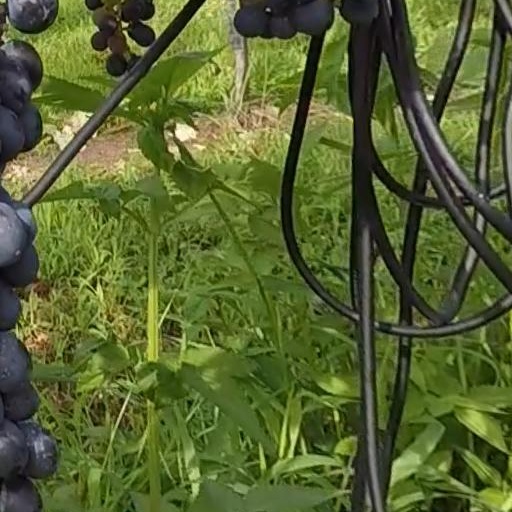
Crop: grape